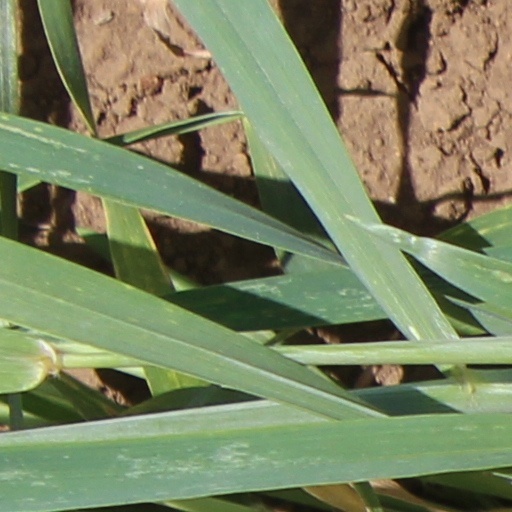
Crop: wheat